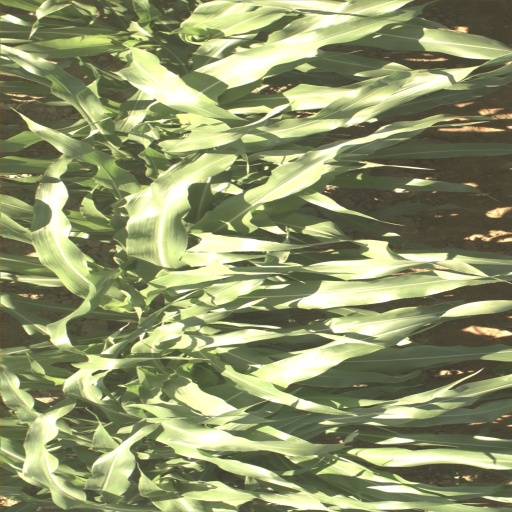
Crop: sorghum